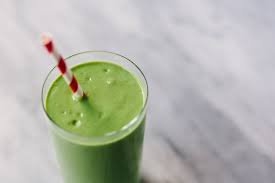
Label: Mango